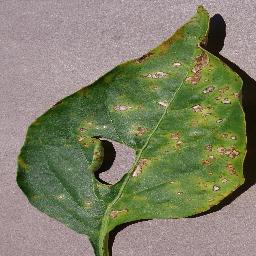
Label: Pepper,_bell___Bacterial_spot